Trolleybuses in La Chaux-de-Fonds

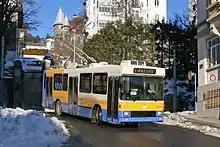
1990-built NAW/Hess trolleybus No. 111 in 2007

Initially, the La Chaux-de-Fonds trolleybus system had a fleet of 10 short two-axle vehicles. Six additional new trolleybuses later joined the fleet as three sets of twins, delivered in 1954, 1961 and 1965, respectively. Another 13 vehicles were acquired secondhand.